History of Beirut

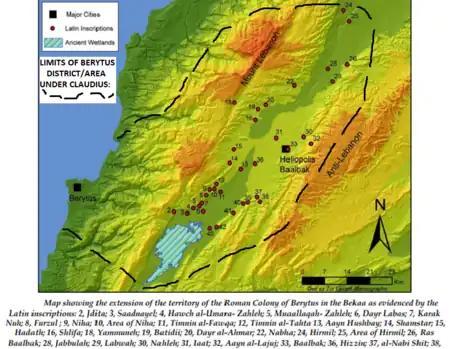
Map showing the Roman Berytus district

Laodicea was conquered by Pompey in 64 BC and the name Berytus was restored to it. The city was assimilated into the Roman Empire, soldiers were sent there, and large building projects were undertaken. From the 1st century BC, the Bekaa Valley served as a source of grain for the Roman provinces of the Levant and even for Rome itself. Under Claudius, Berytus expanded to reach the Bekaa Valley and include Heliopolis (Baalbek). The city was settled by Roman colonists who promoted agriculture in the region.